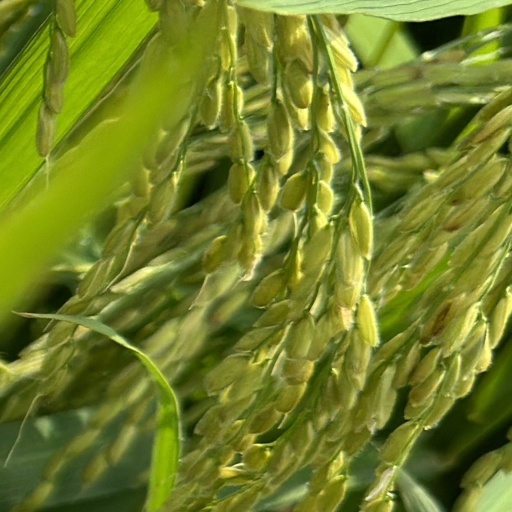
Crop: rice